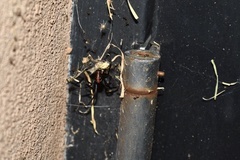
Species: Lactrodectus_hesperus